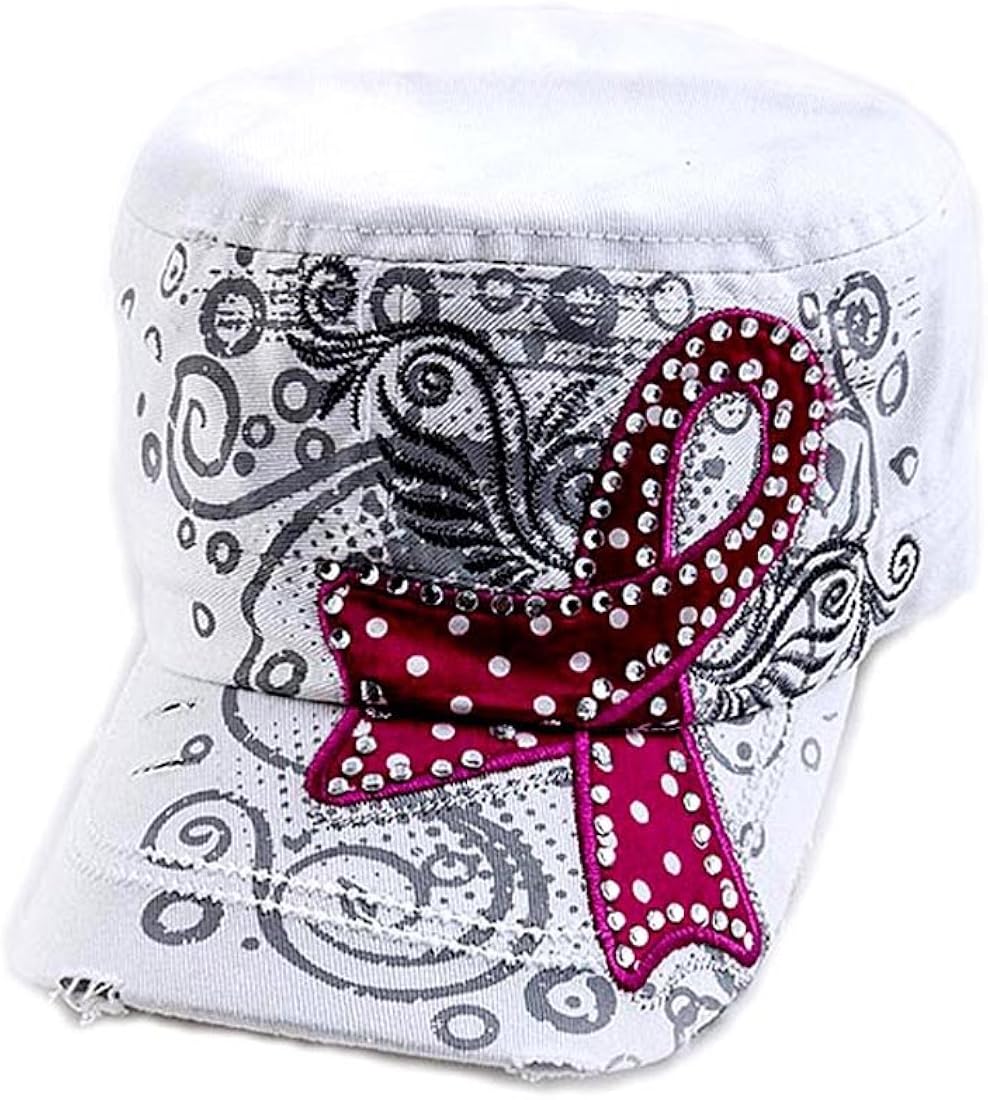
Crazy4Bling White Military Style Cap with Breast Cancer Awareness Pink Ribbon Studded with Rhinestones, One Size
Category: AMAZON FASHION
Distressed�look white military cap with pink breast cancer awareness ribbon outlined in clear rhinestones.
Features: 100% Cotton | Buckle closure | Distressed�look white military cap with pink breast cancer awareness ribbon outlined in clear rhinestones.,Material: 100% cotton,Brass buckle back